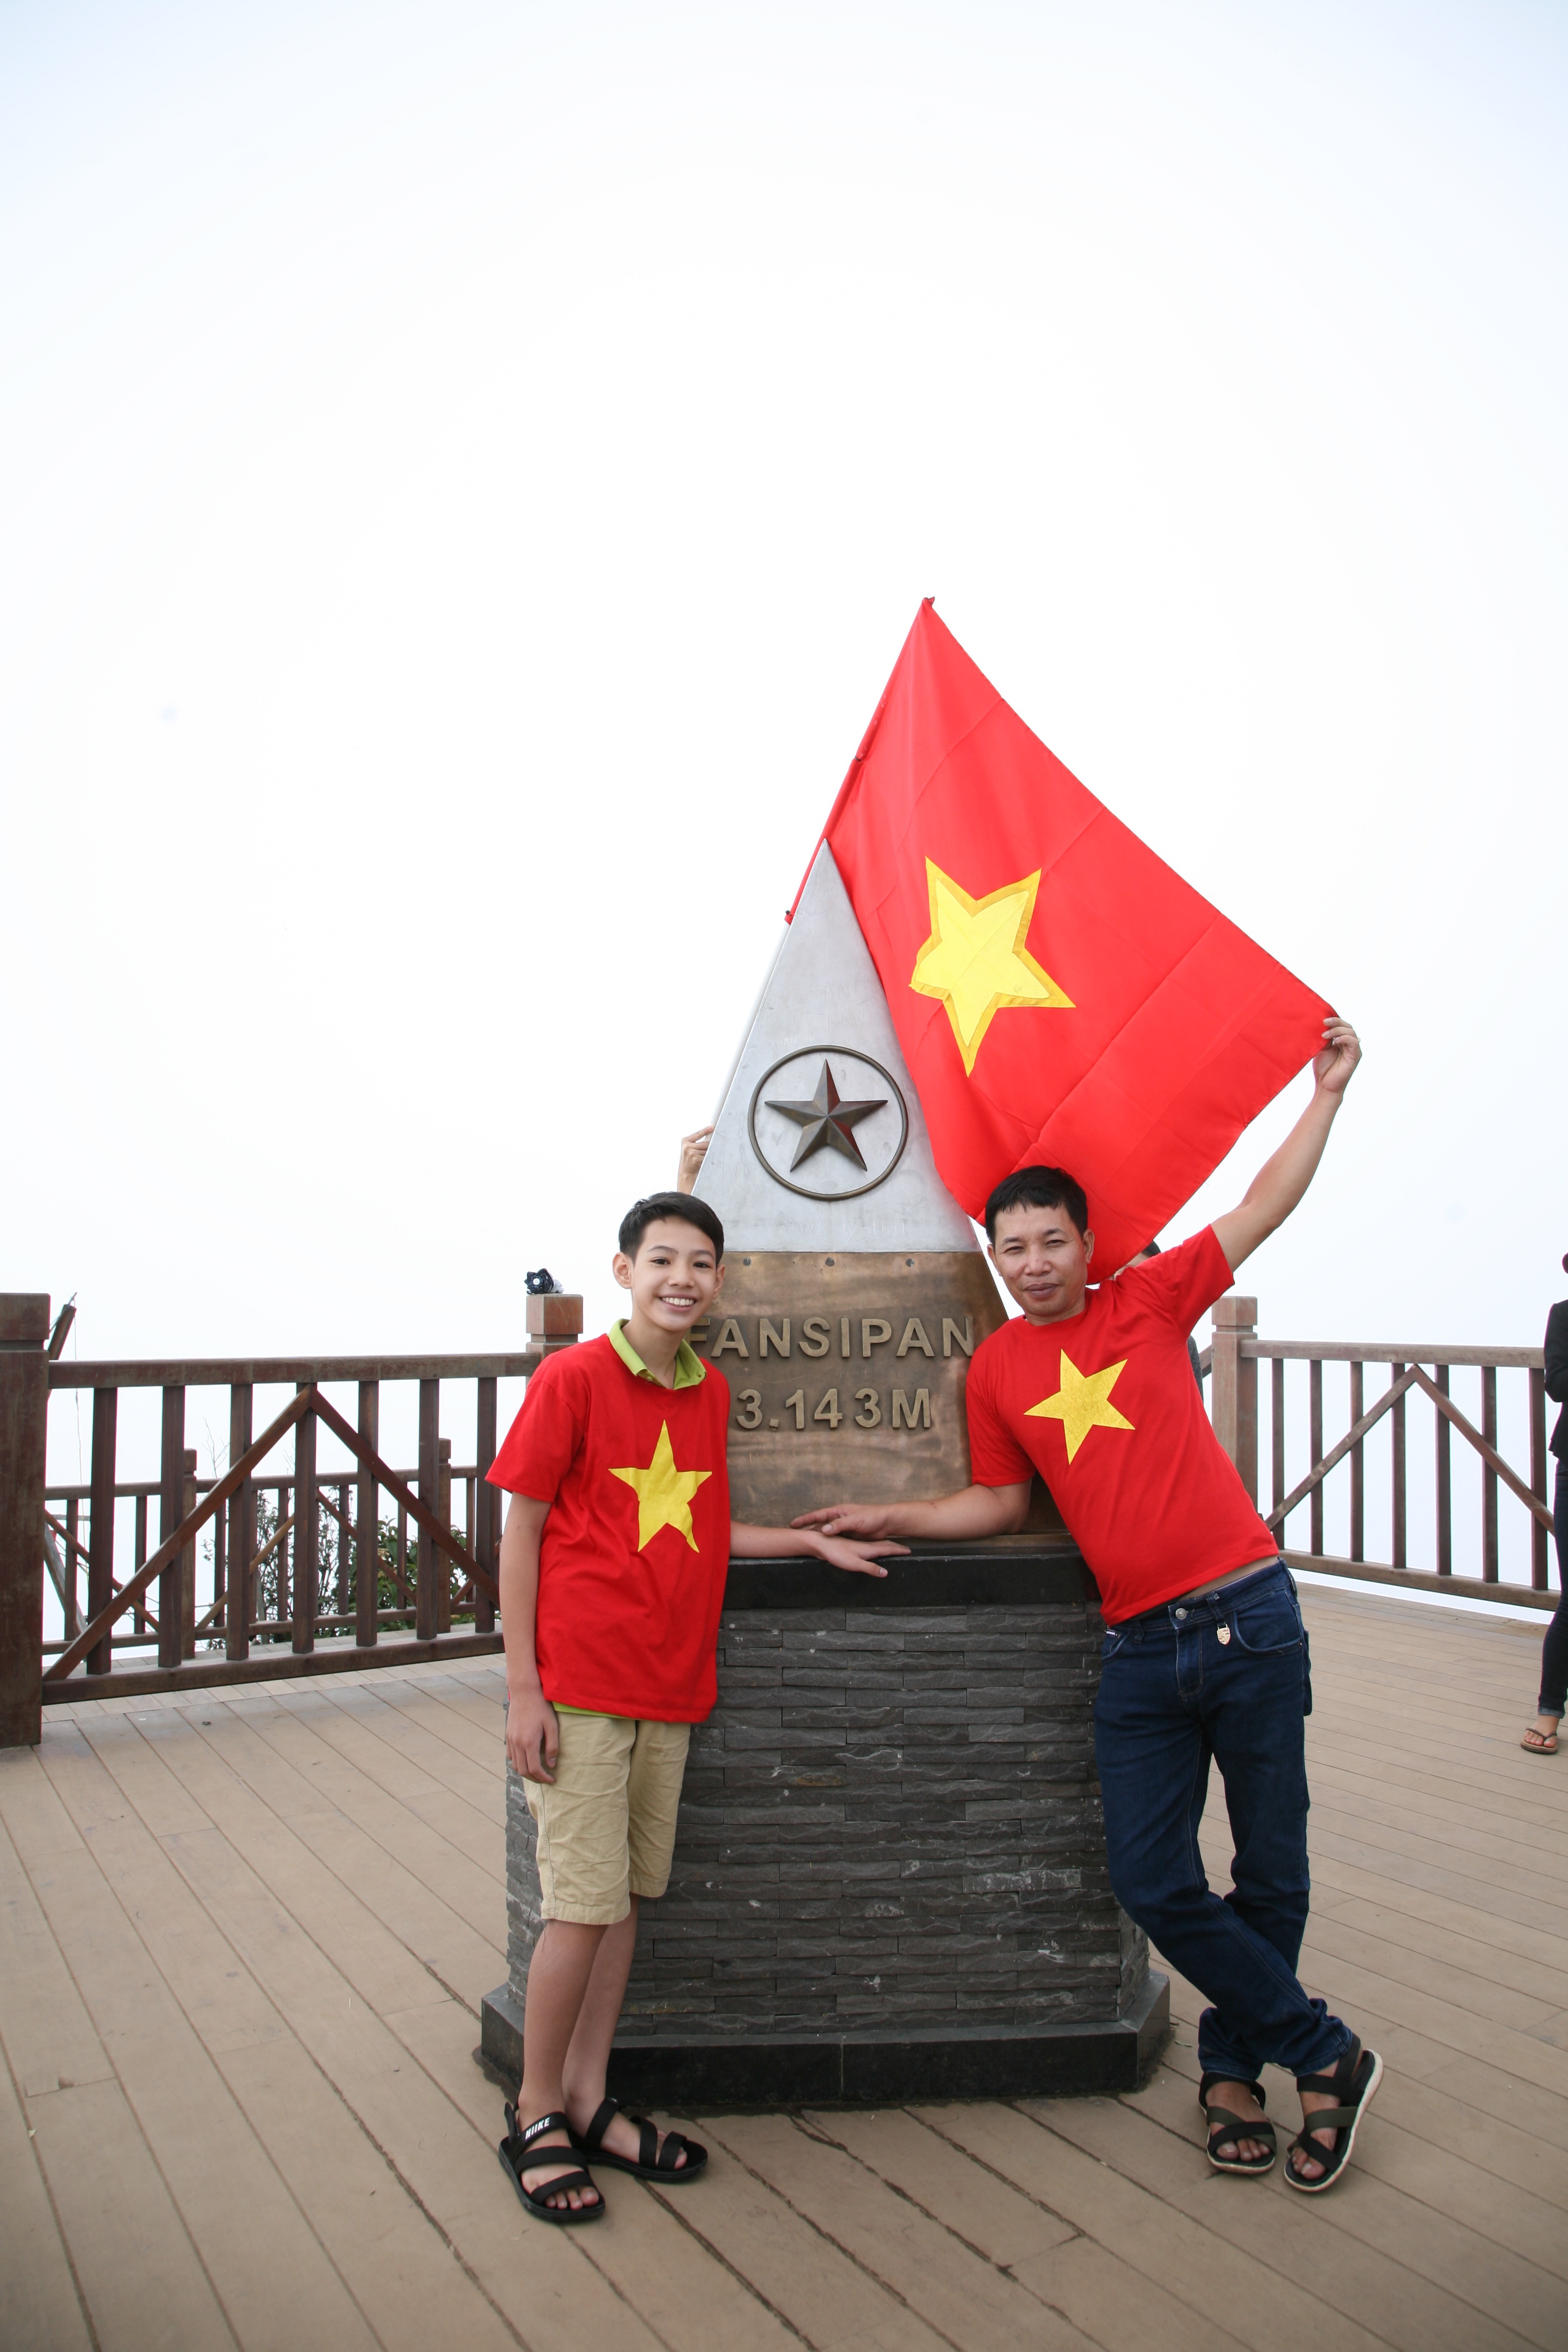
sky, vacation, recreation, red, flag, tourism, fun